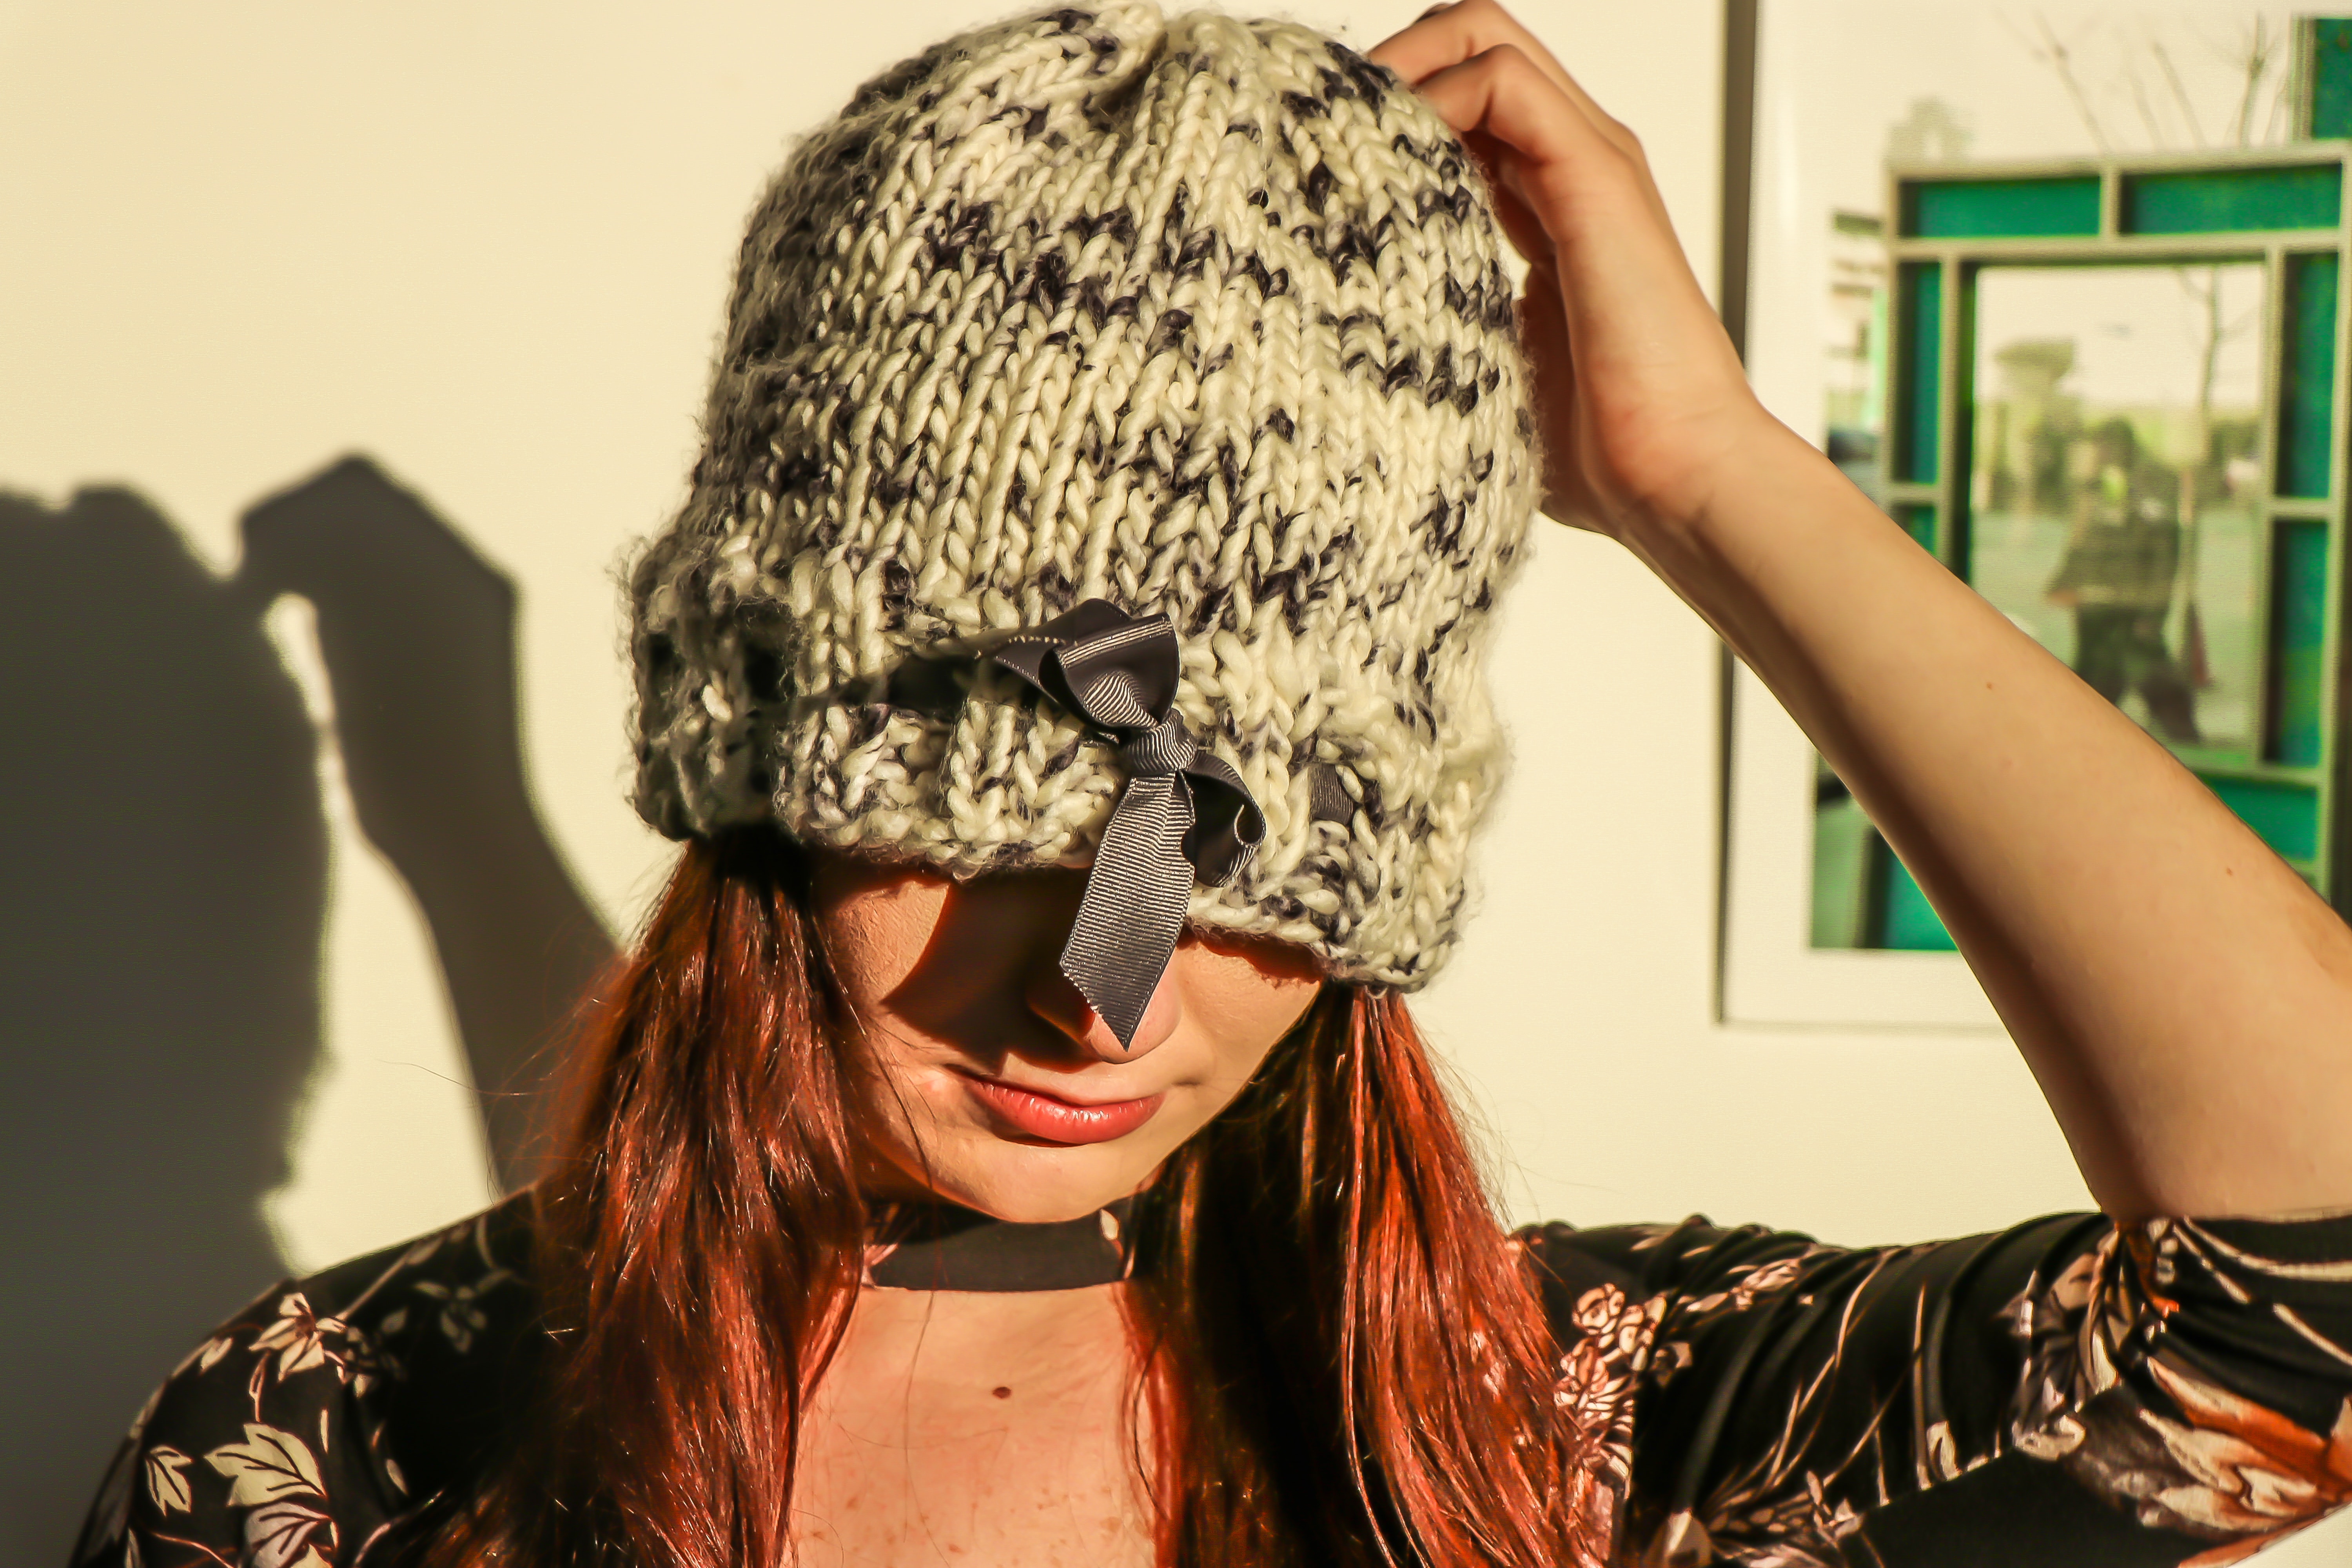
beanie, clothing, knit cap, cap, cool, headgear, hat, fashion accessory, eyewear, glasses, fur, crochet, bonnet